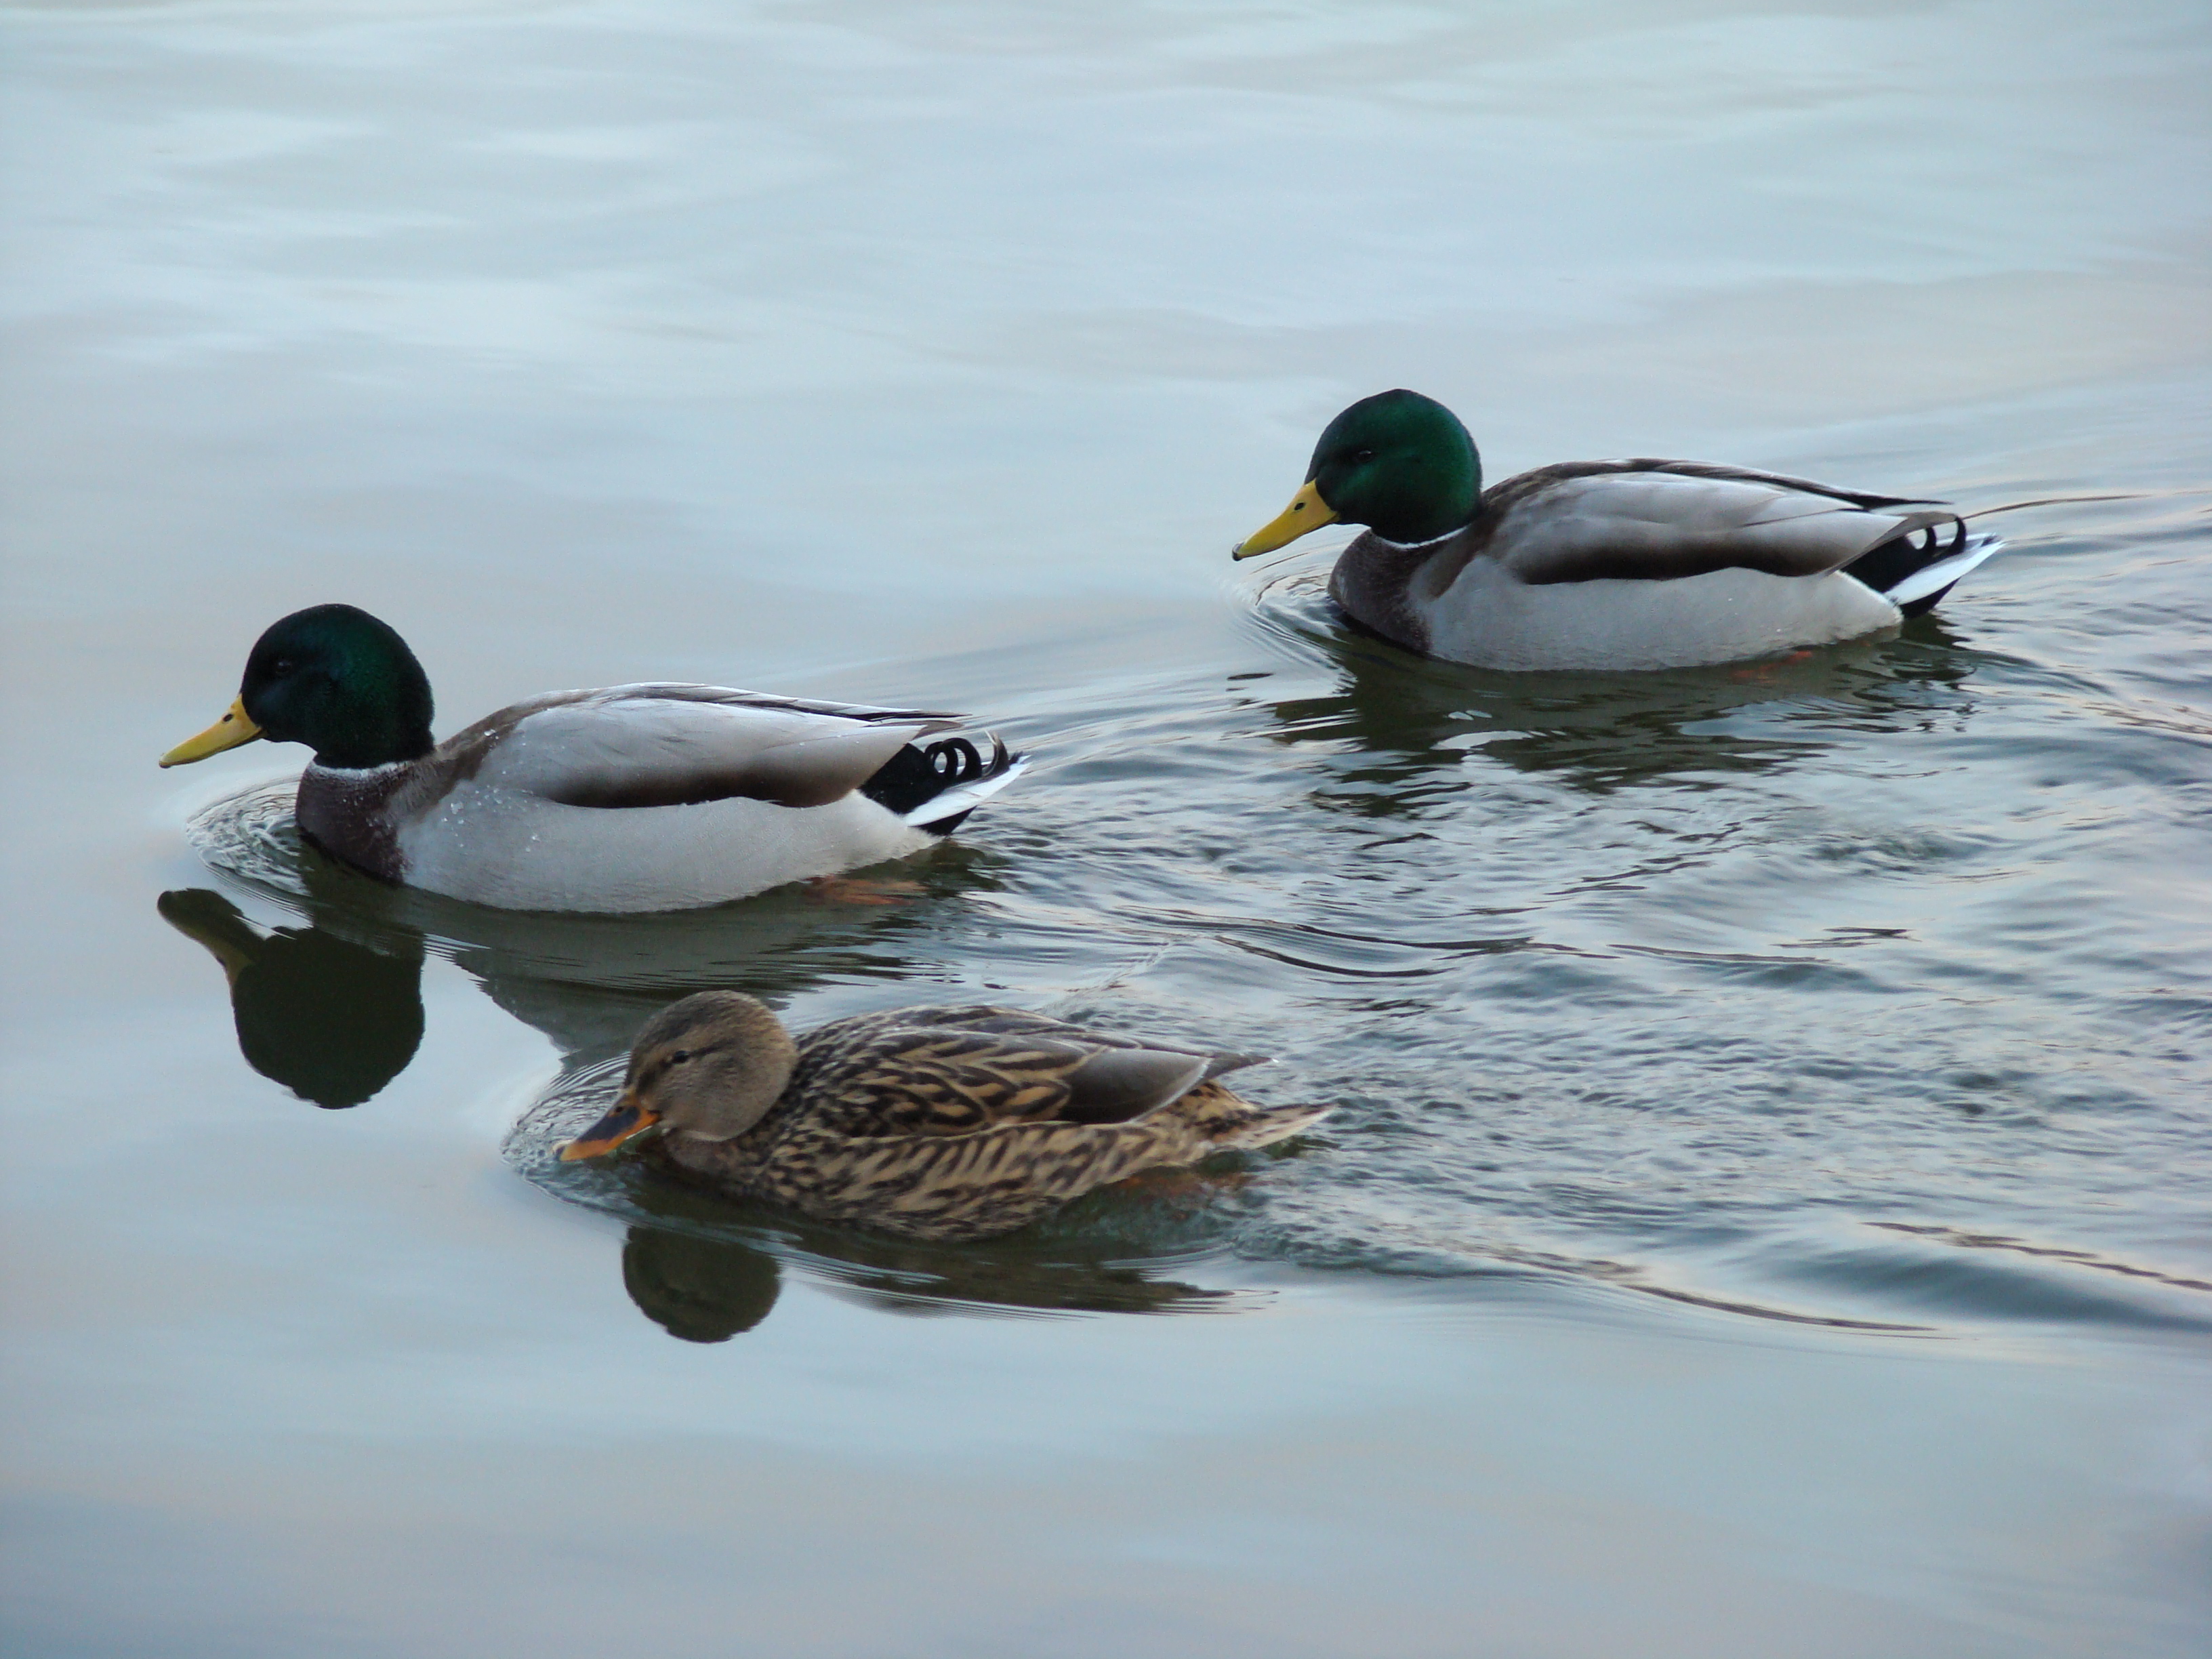
water, nature, bird, wing, animal, river, wildlife, beak, fauna, life, duck, vertebrate, sony, ducks, moscow, waterfowl, water bird, mallard, canard, dsch9, ducks geese and swans, seaduck